Oleh Vynnyk

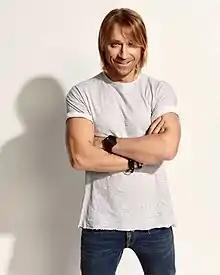

Oleh Vynnyk (born 31 July 1973) is a Ukrainian electronic pop musician and actor. He has performed in Germany, Austria and Switzerland as a lead actor of several musicals under the stage name OLEGG.